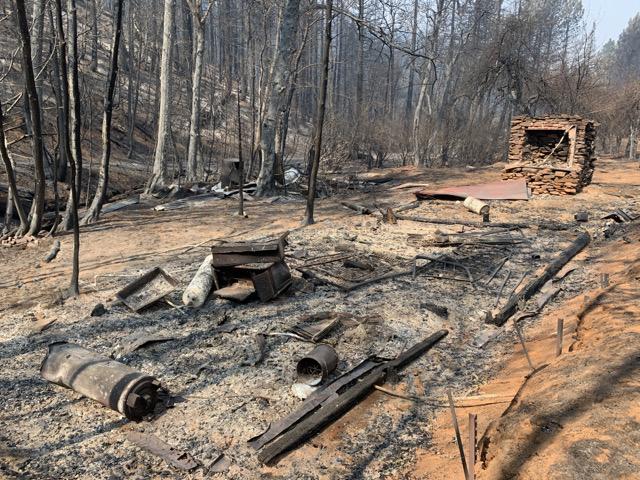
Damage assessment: destroyed